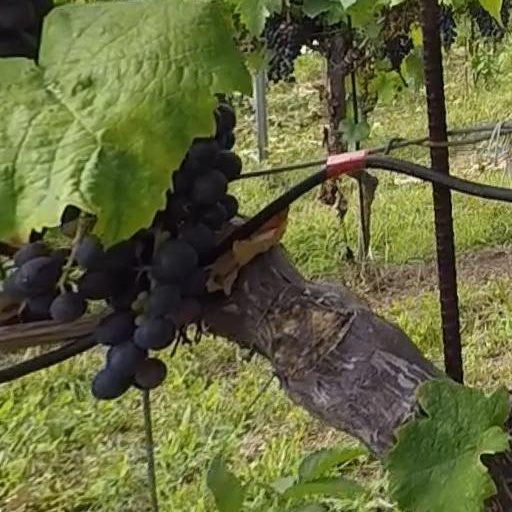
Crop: grape